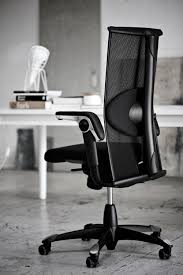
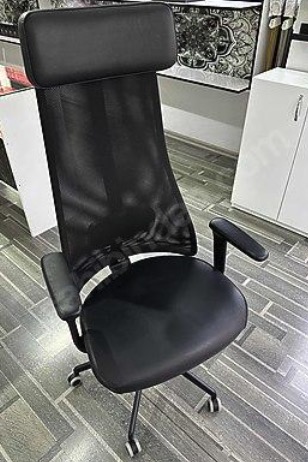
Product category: items_chair
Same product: no